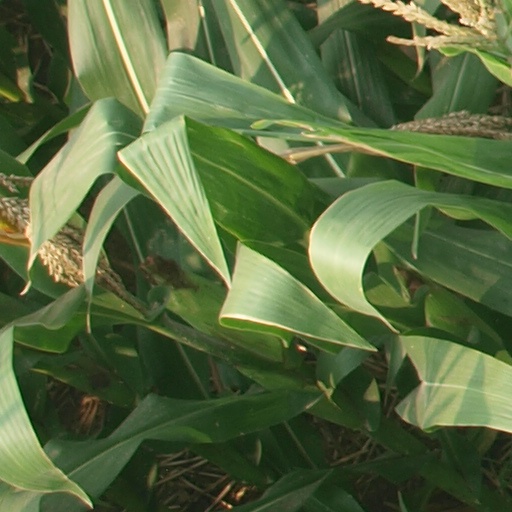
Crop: maize; corn